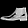
Label: Ankle boot